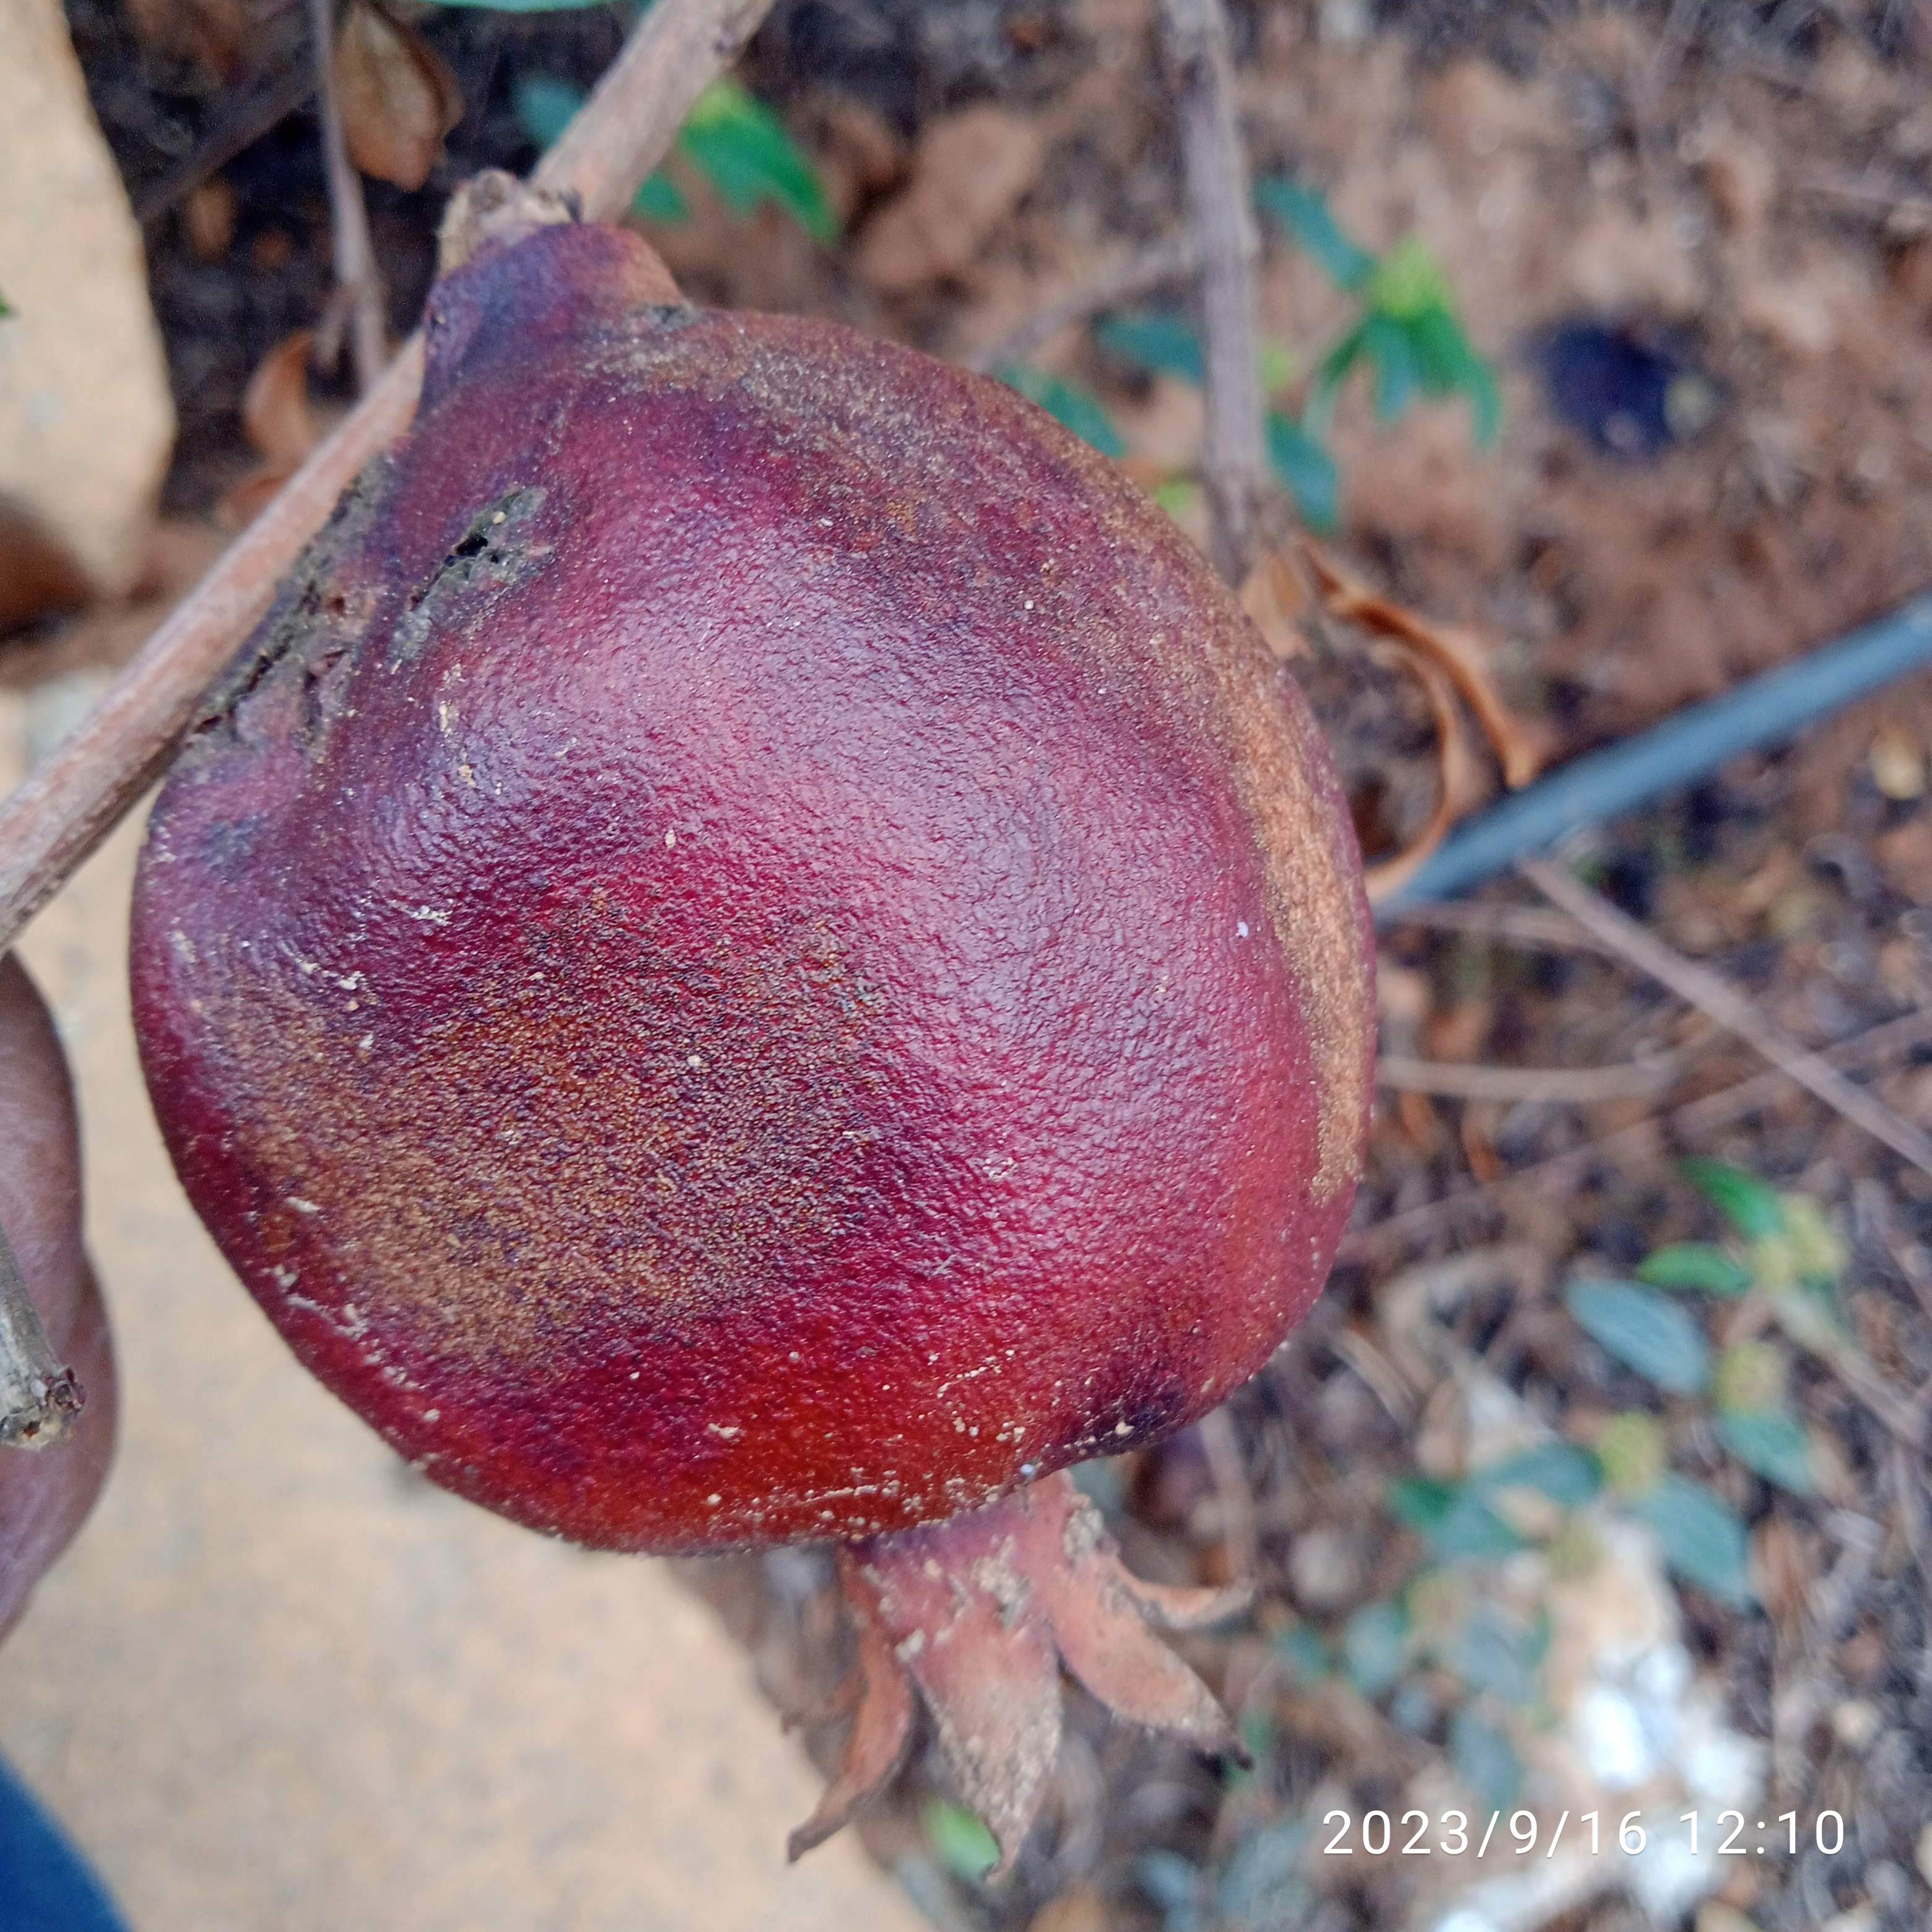
Label: Alternaria